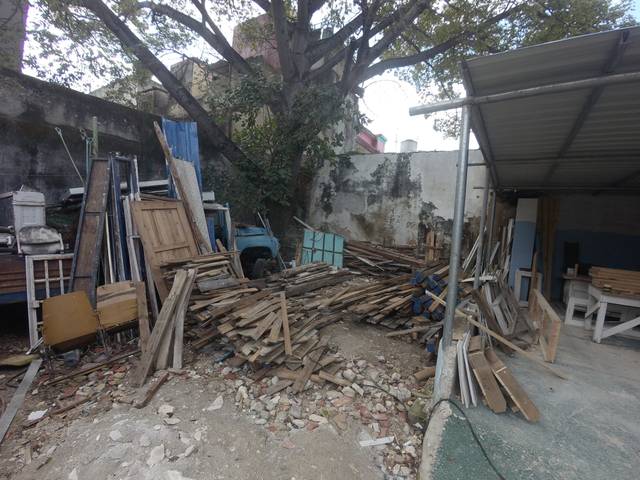
Region: Cuba
Coordinates: 23.129, -82.353